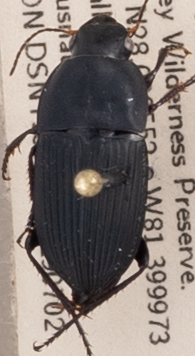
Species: Anisodactylus haplomus
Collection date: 2019-07-02
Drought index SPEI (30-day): -0.23
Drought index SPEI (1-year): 0.576
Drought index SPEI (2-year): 1.118